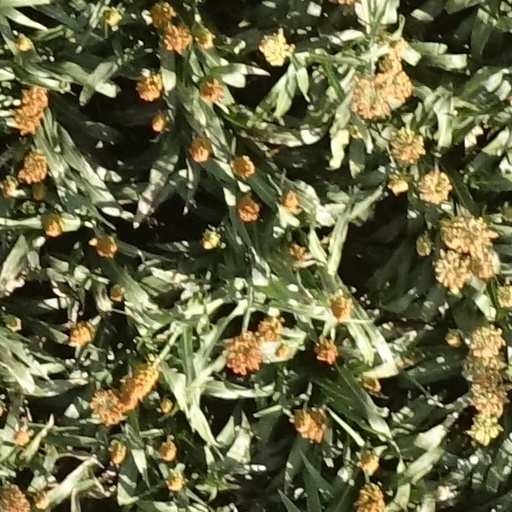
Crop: sorghum